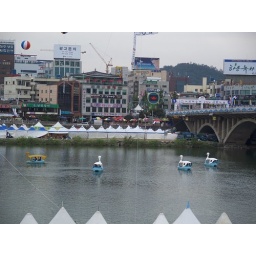
On the river there were people in duck paddle boats puttering around the river.